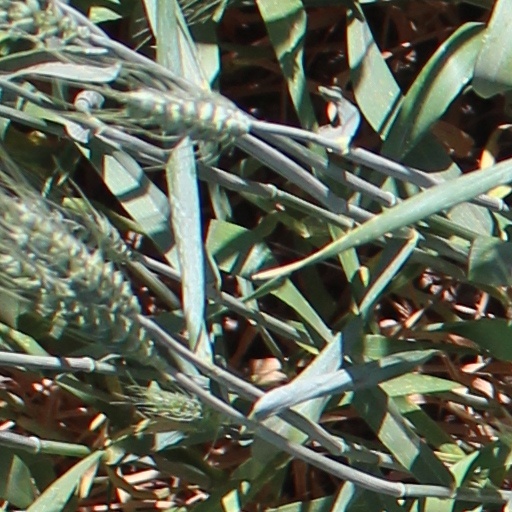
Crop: wheat